Blade Runner Black Out 2022

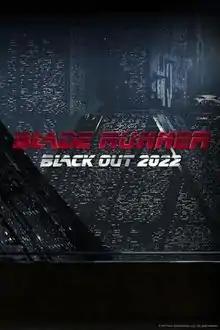

Blade Runner Black Out 2022 is a 2017 anime short film directed by Shinichiro Watanabe and animated by CygamesPictures. The short is one of three short films, (with "" and "") that serve as prequels to the live-action film "Blade Runner 2049". It debuted on 27 September 2017 on Crunchyroll.